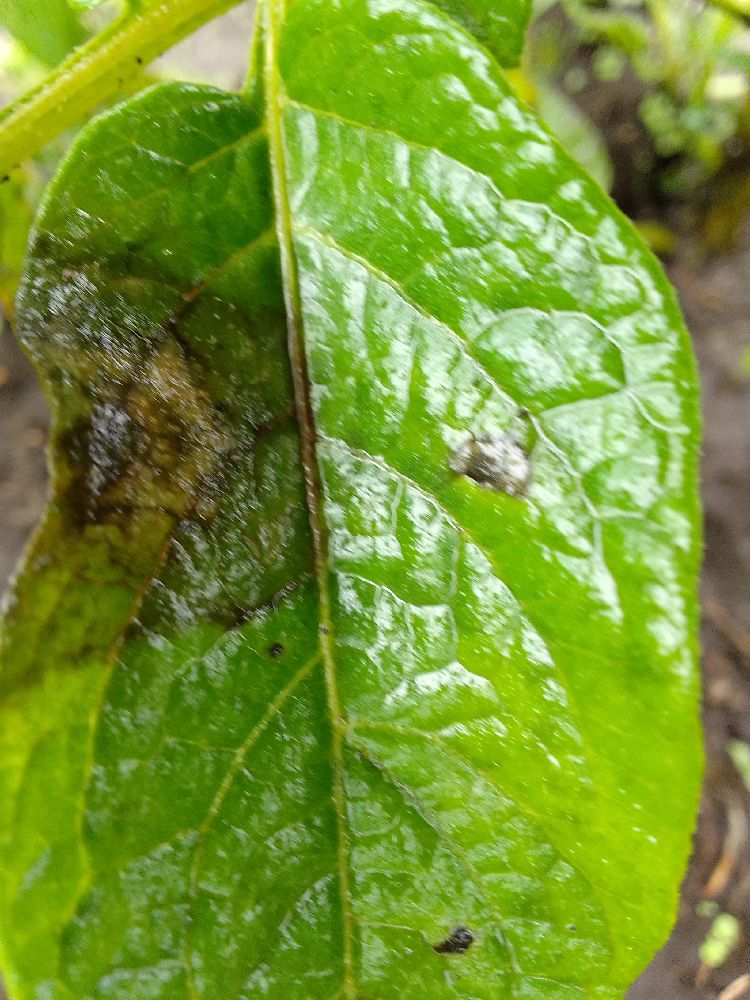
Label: Late blight